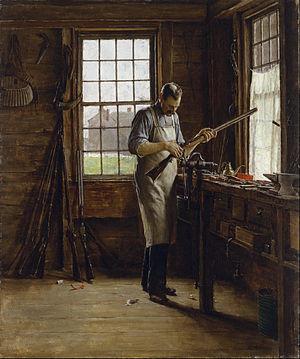
Un armurier est un professionnel qui conçoit, fabrique, modifie, répare ou vend, à l'origine des armes défensives, les armures. Avec l'apparition des armes à feu, le terme s'étendit également aux armes offensives. Par extension, l'armurier désigne aussi celui qui réalise les armoiries.